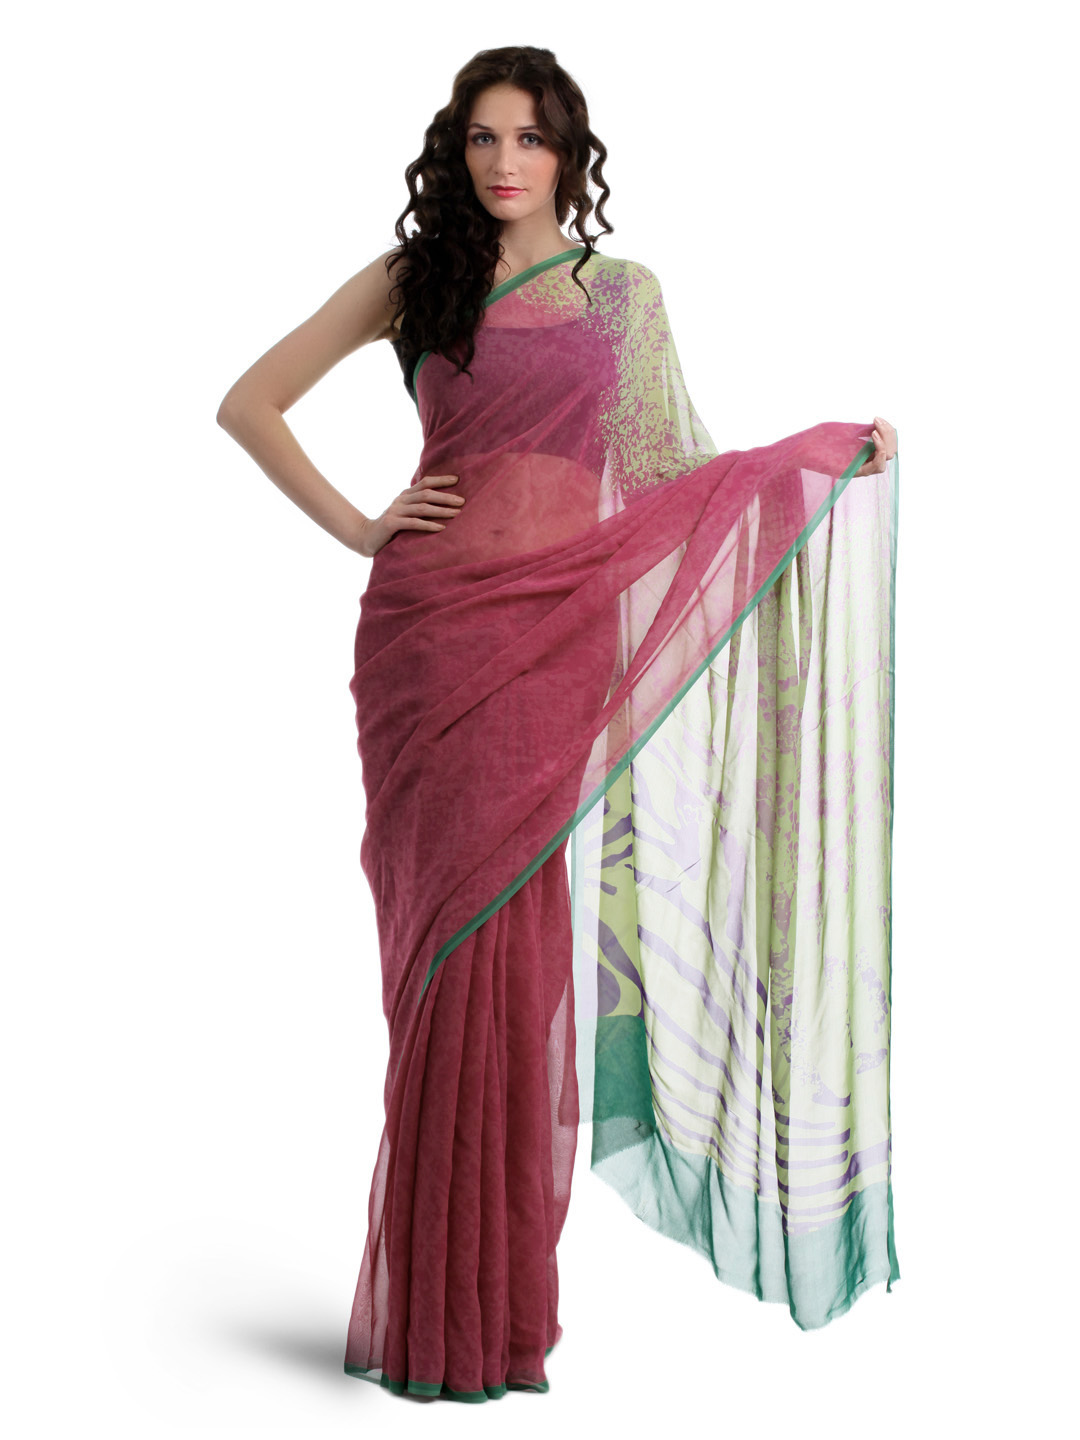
Satya Paul Pink Saree
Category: Free Items / Free Gifts / Free Gifts
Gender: Women
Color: Pink
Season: Summer 2012
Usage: Ethnic